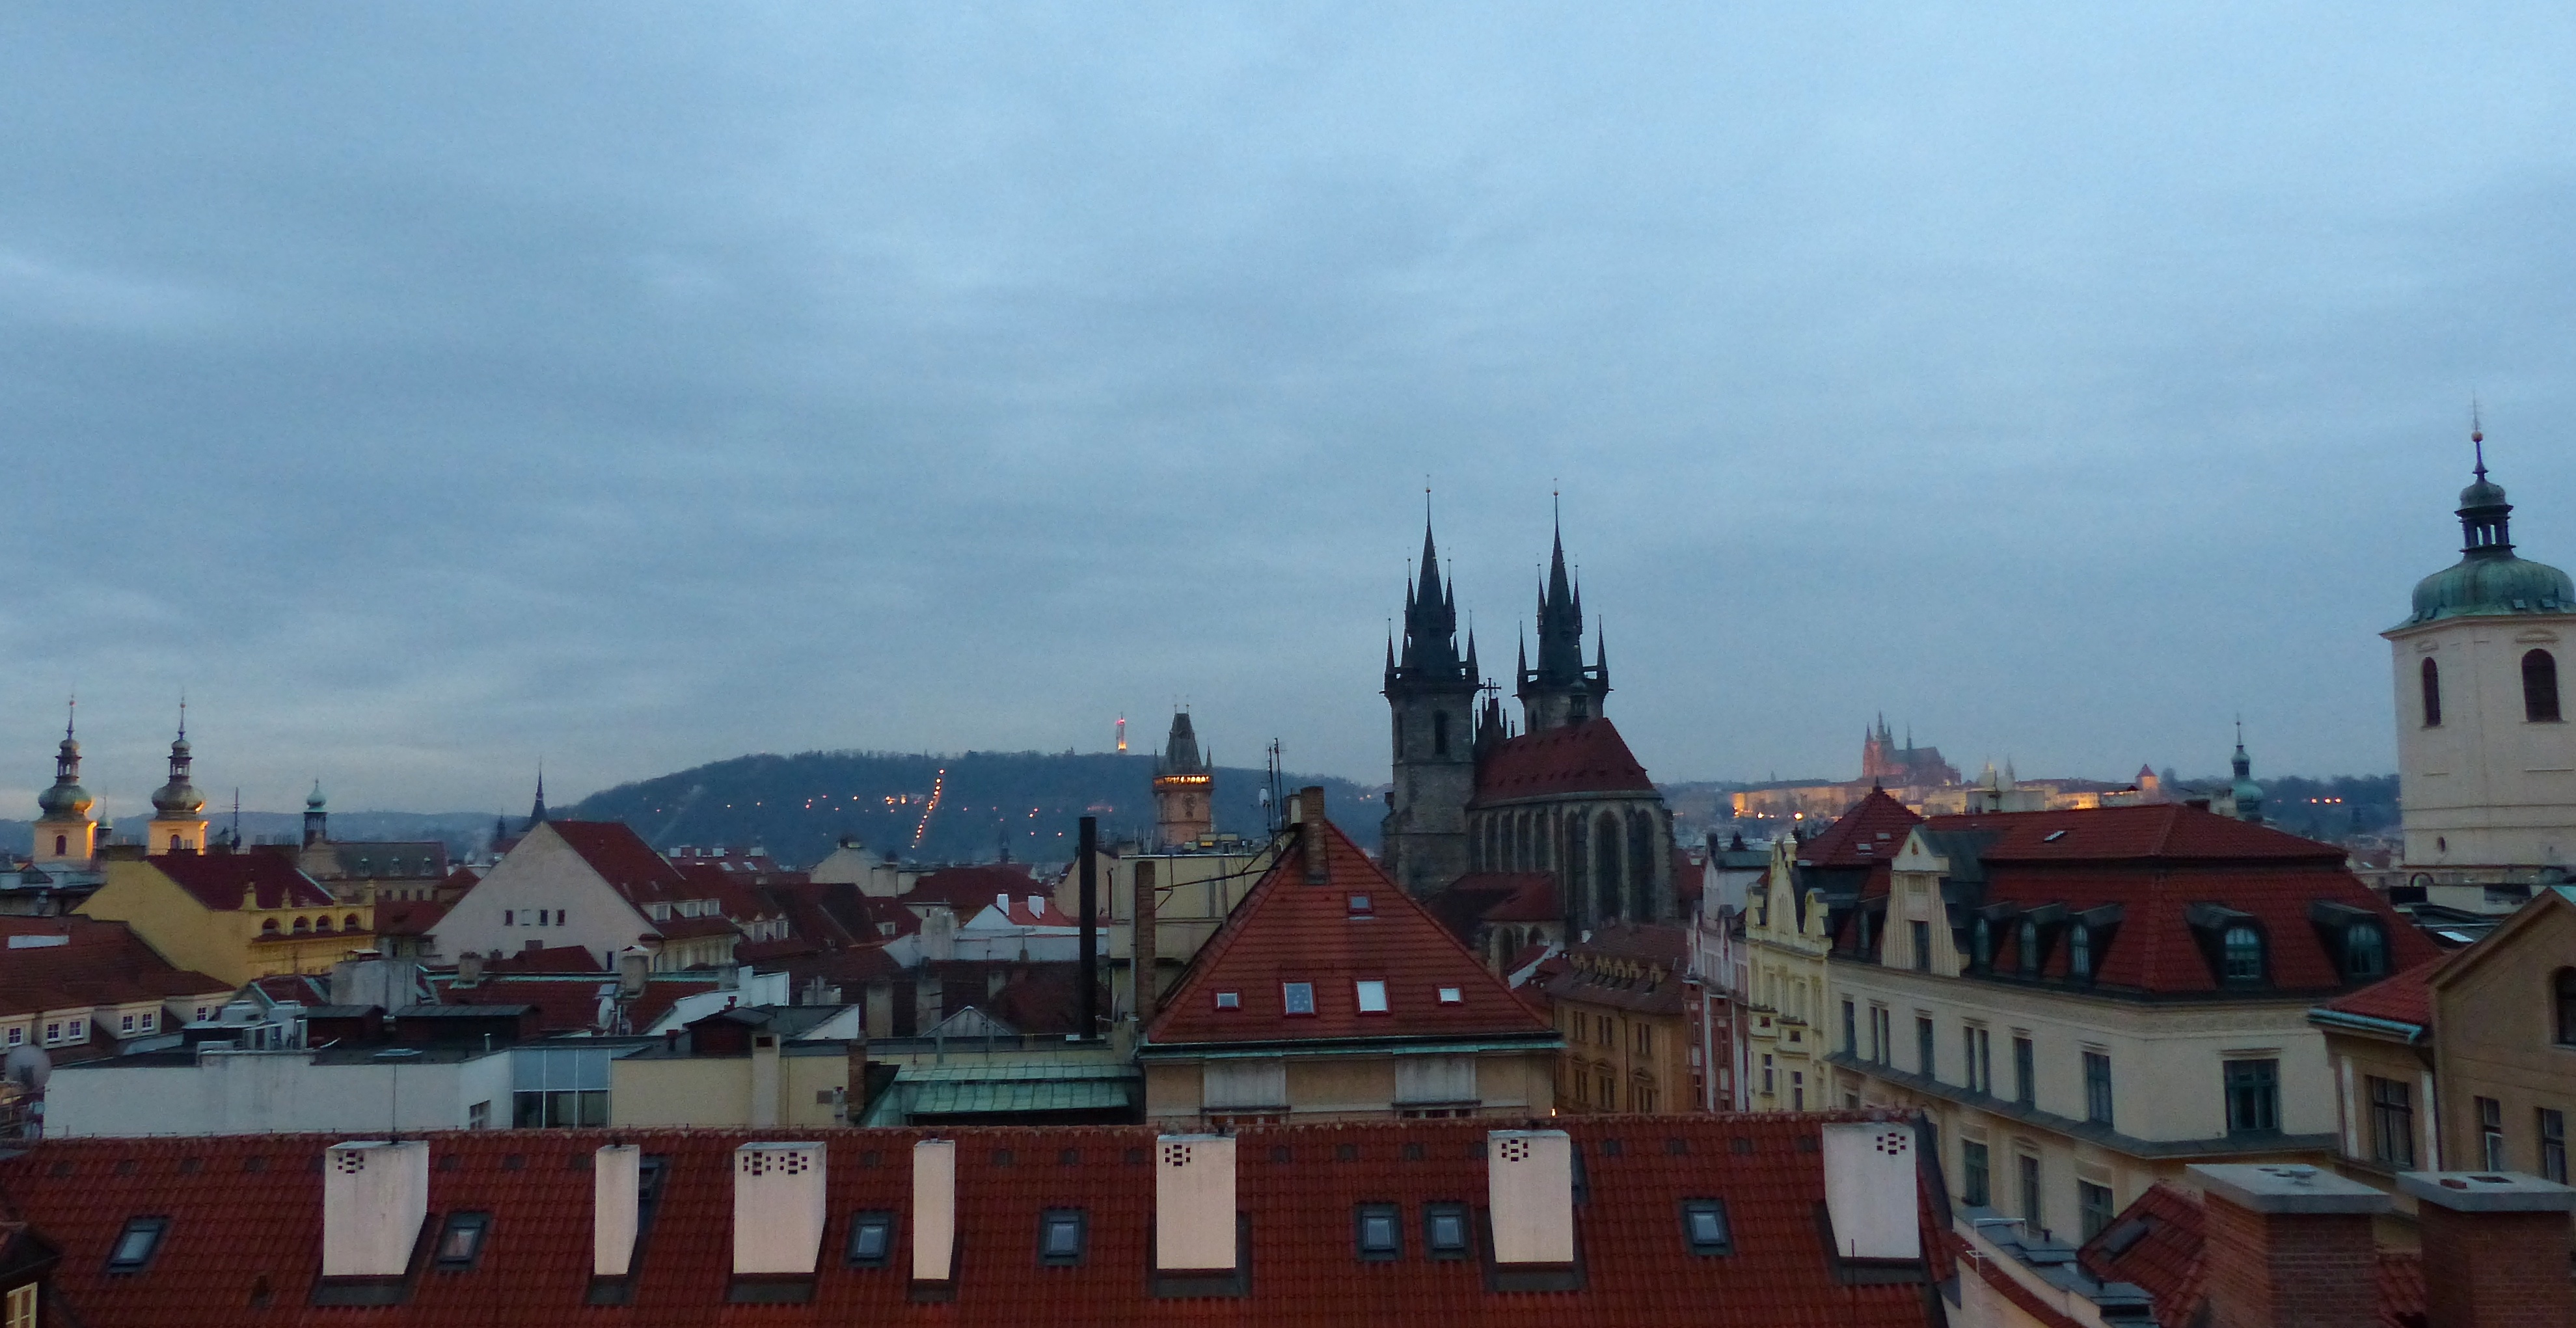
winter, town, city, cityscape, panorama, travel, europe, evening, landmark, church, prague, tourism, spires, czech, praha, tyn, roofs, tours